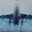
Label: airplane